St. Paul High School (Ottawa)

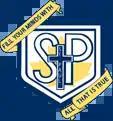

St. Paul High School is a Catholic high school in Ottawa, Ontario, Canada.